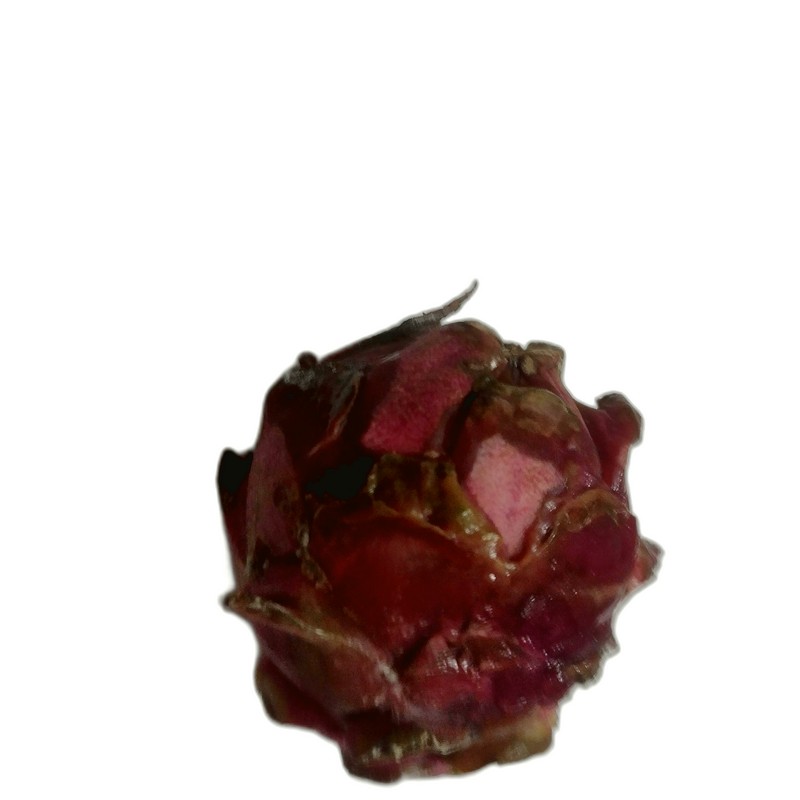
Label: Defect Dragon Fruit